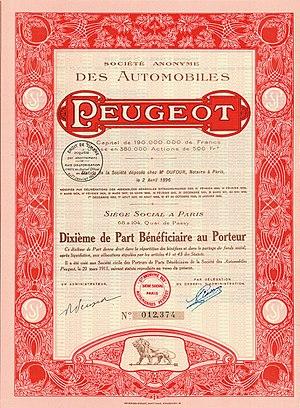
Peugeot est un constructeur automobile français. L'entreprise familiale qui précède l'actuelle entreprise Peugeot est fondée en 1810, lors de la transformation du moulin familial sis à Hérimoncourt en aciérie. Différentes branches de la famille vont se lancer dans des productions très diversifiées, mais toutes basées sur l'acier